Van Cortlandt House

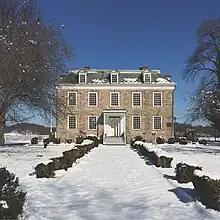
View of the house in the winter

Prior to European settlement, the Lenape Native Americans occupied the site of the Van Cortlandt Mansion, and there was a nearby Native American village known as Keskeskick. Adriaen van der Donck, a Dutch settler, was the first European to occupy the Van Cortlandt House's site, having bought the land from the Dutch West India Company in 1646. Van der Donck died in 1655. Following the takeover of New Netherland by the British in 1664, the claim to the estate was awarded to van der Donck's brother-in-law, Elias Doughty, who proceeded to sell off the portions of the property. Doughty sold a tract, including the site of the Van Cortlandt House, to Frederick Philipse, Thomas Delavall, and Thomas Lewis. Philipse bought out Delavall's and Lewis's land shares, making the land part of the expansive Philipsburg Manor. When Philipse's wife died, he remarried the daughter of Dutch brewer Oloff Stevense Van Cortlandt, herself a widow. Philipse's daughter Eva later married Jacobus Van Cortlandt, who was Olof's son and Philipse's second wife's brother.